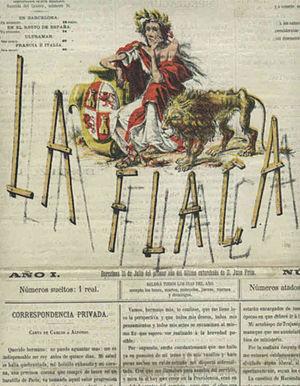
La Flaca, sous-titrée revista liberal y anticarlista est une revue hebdomadaire satirique espagnole d'idéologie républicaine et fédéraliste, publiée à Barcelone entre le 27 mars 1869 et le 3 mars 1876, durant le Sexenio democrático, période durant laquelle la liberté de la presse autorisa ce genre de publications.